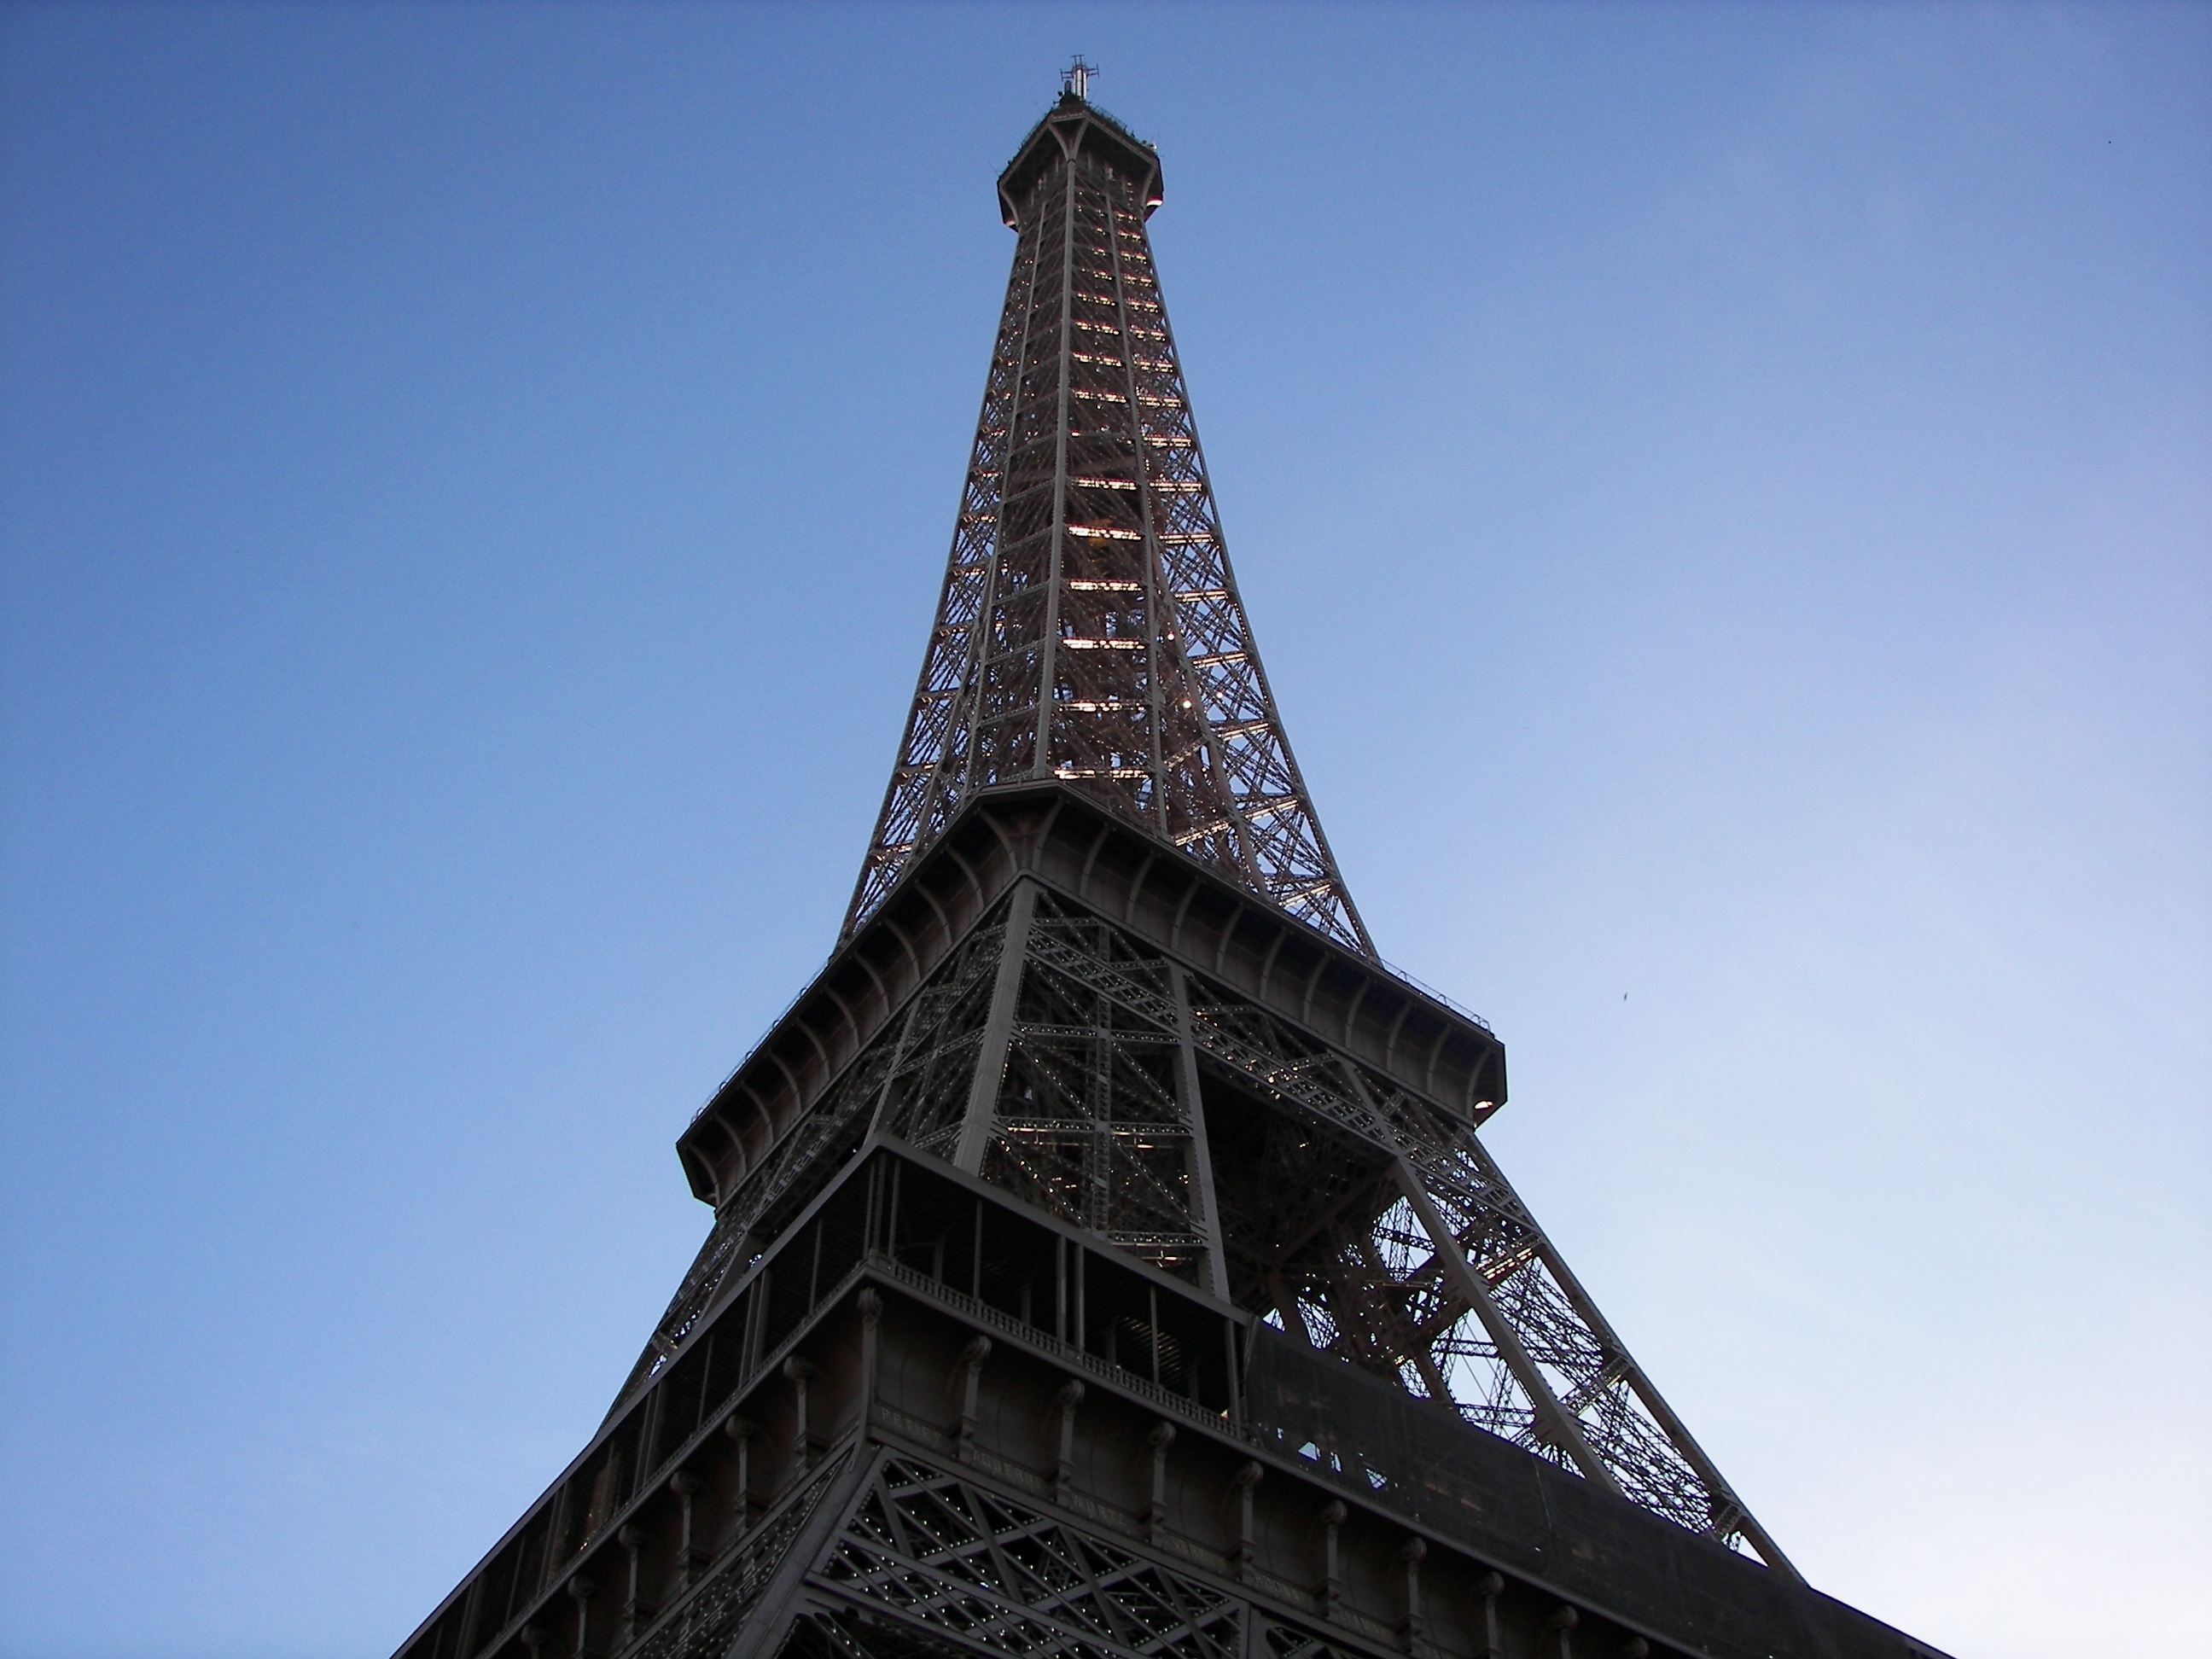
sky, view, paris, skyscraper, monument, france, tower, landmark, sightseeing, historic, eiffel, spire, steeple